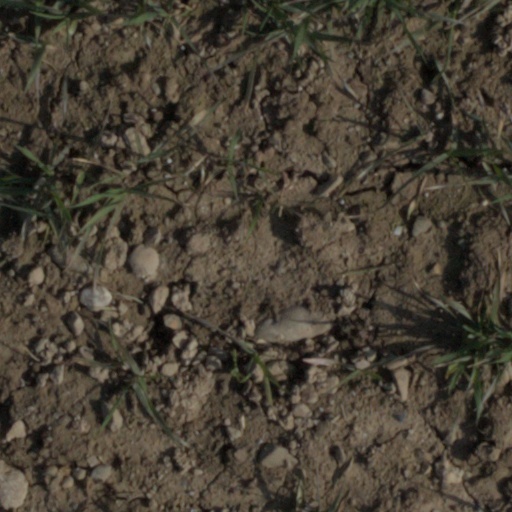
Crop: wheat